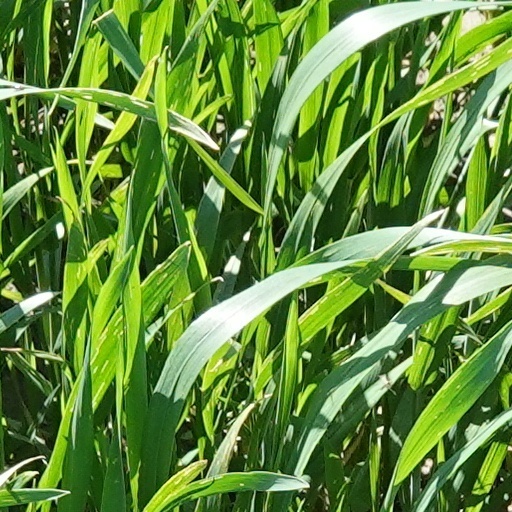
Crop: wheat